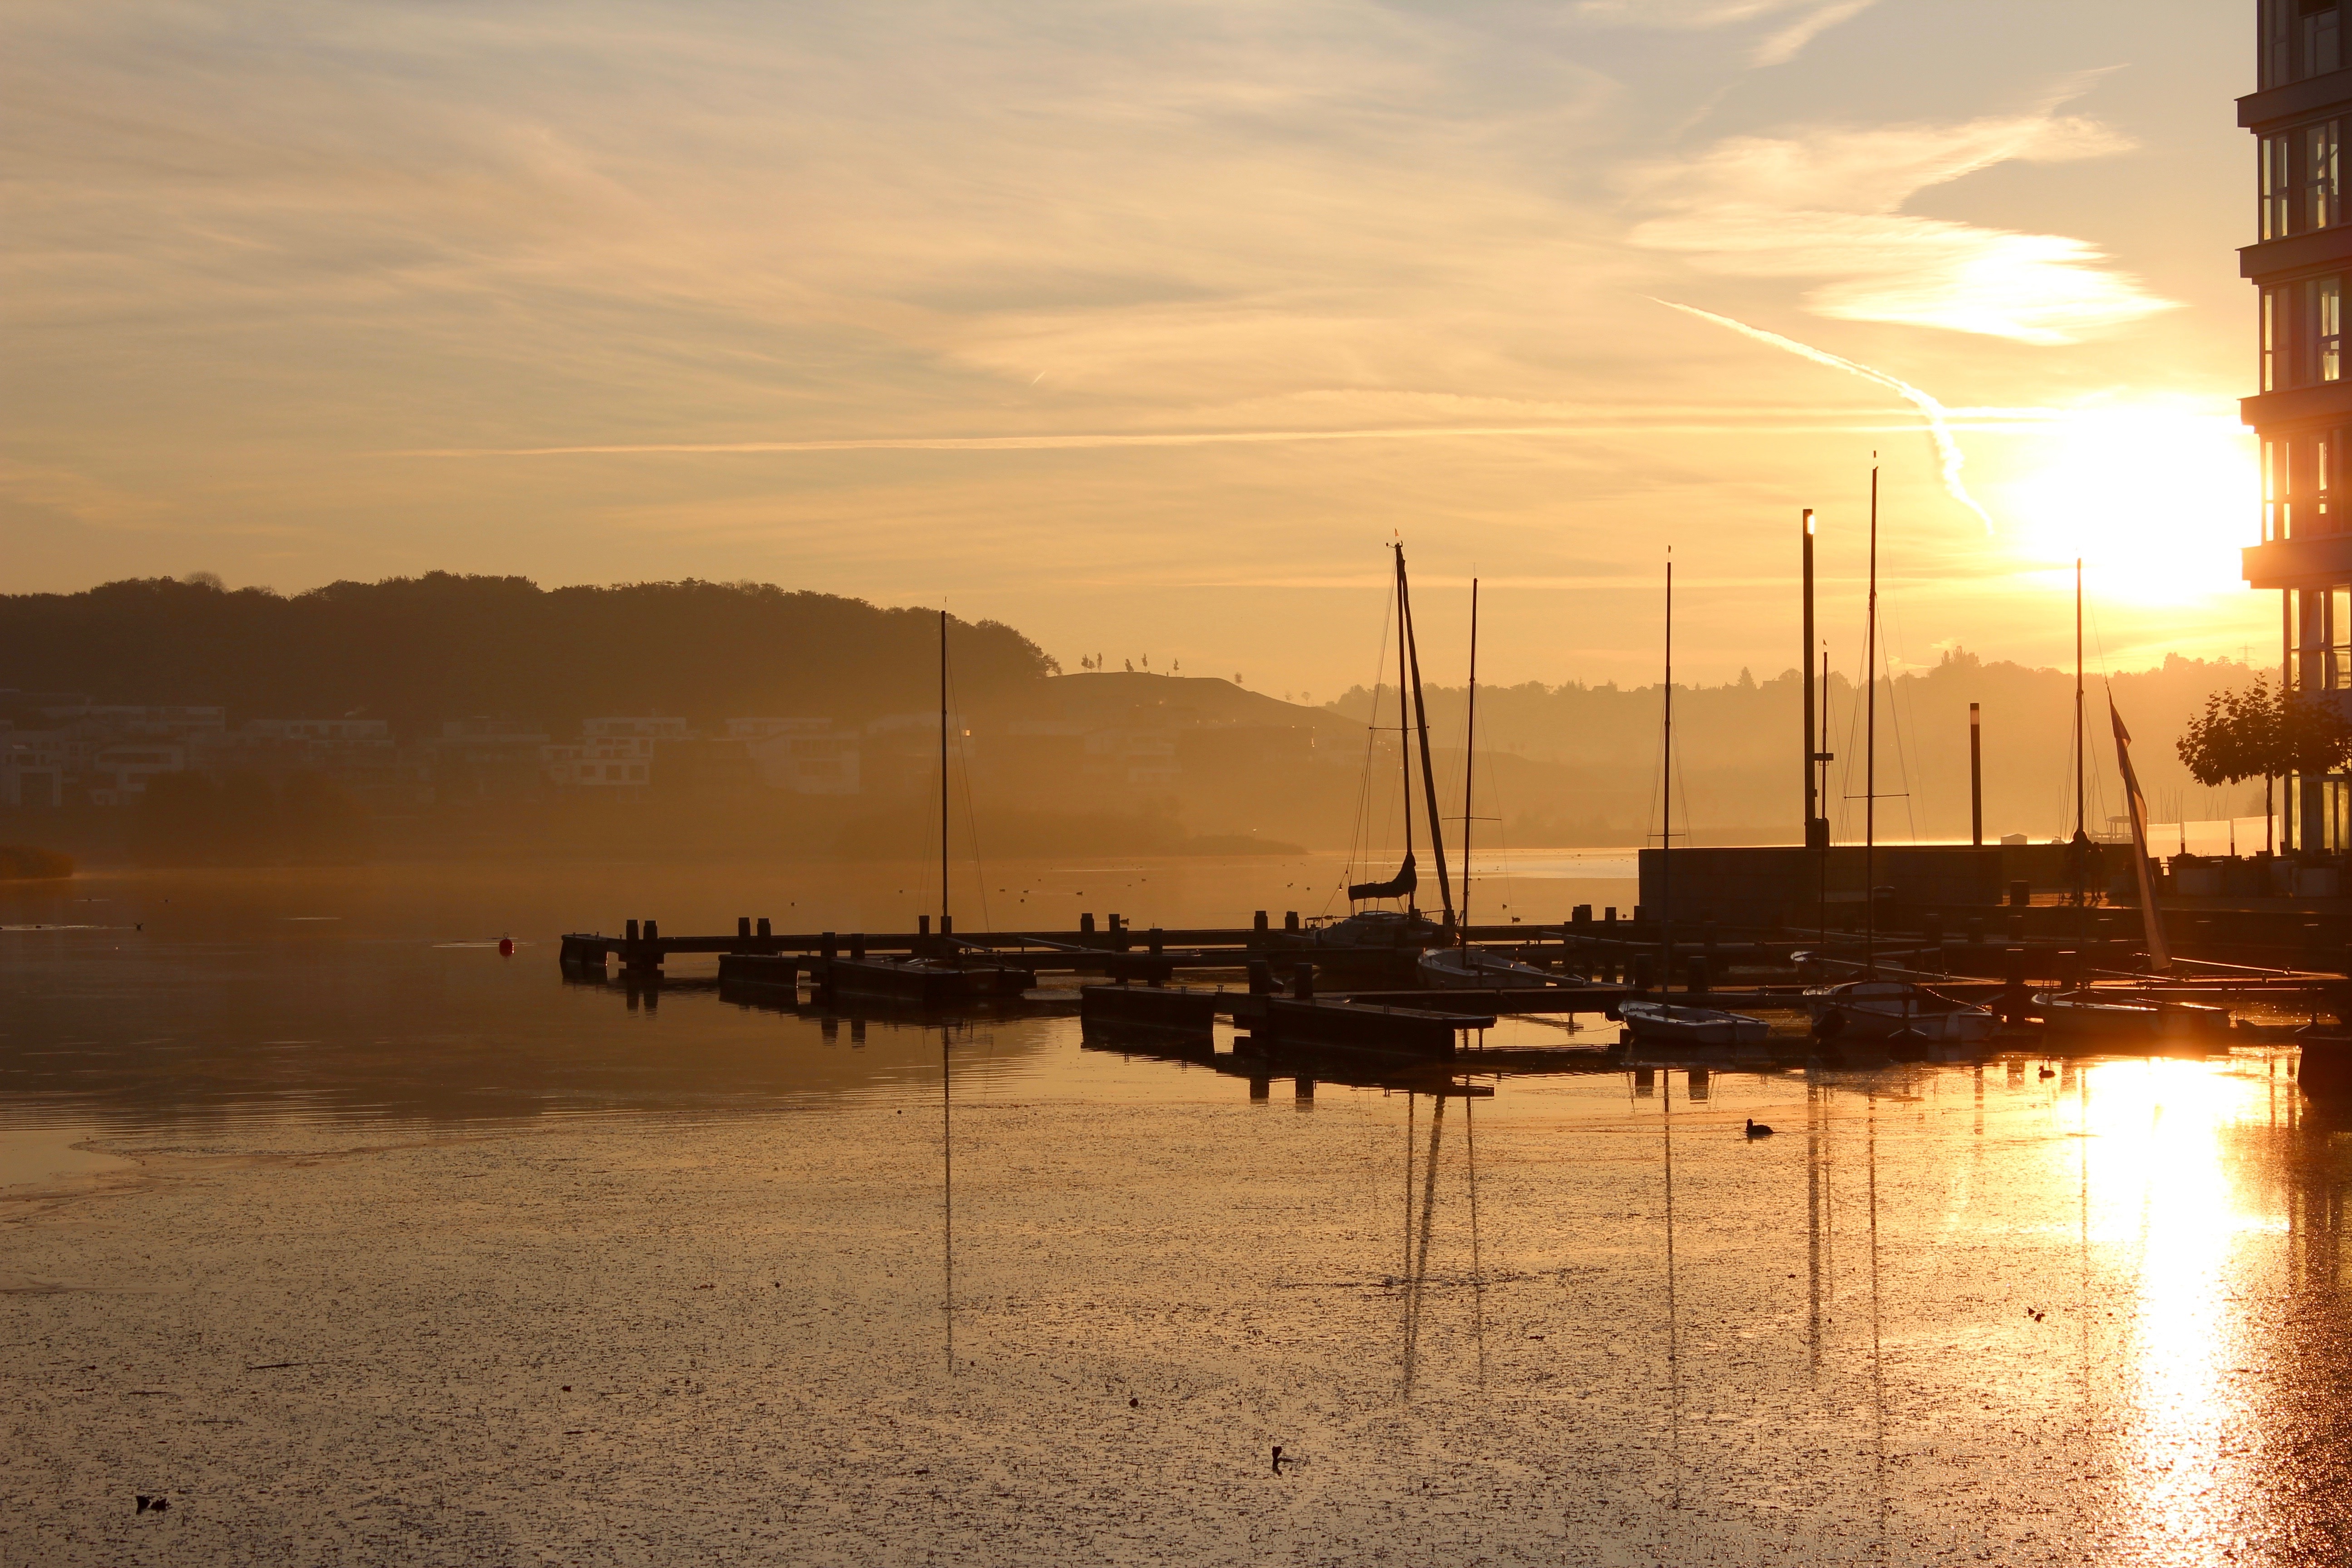
sea, water, horizon, dock, cloud, sun, sunrise, sunset, boat, sunlight, morning, dawn, ship, dusk, evening, reflection, vehicle, yacht, bay, marina, port, jetty, boats, reflections, dortmund, phoenix lake, atmospheric phenomenon